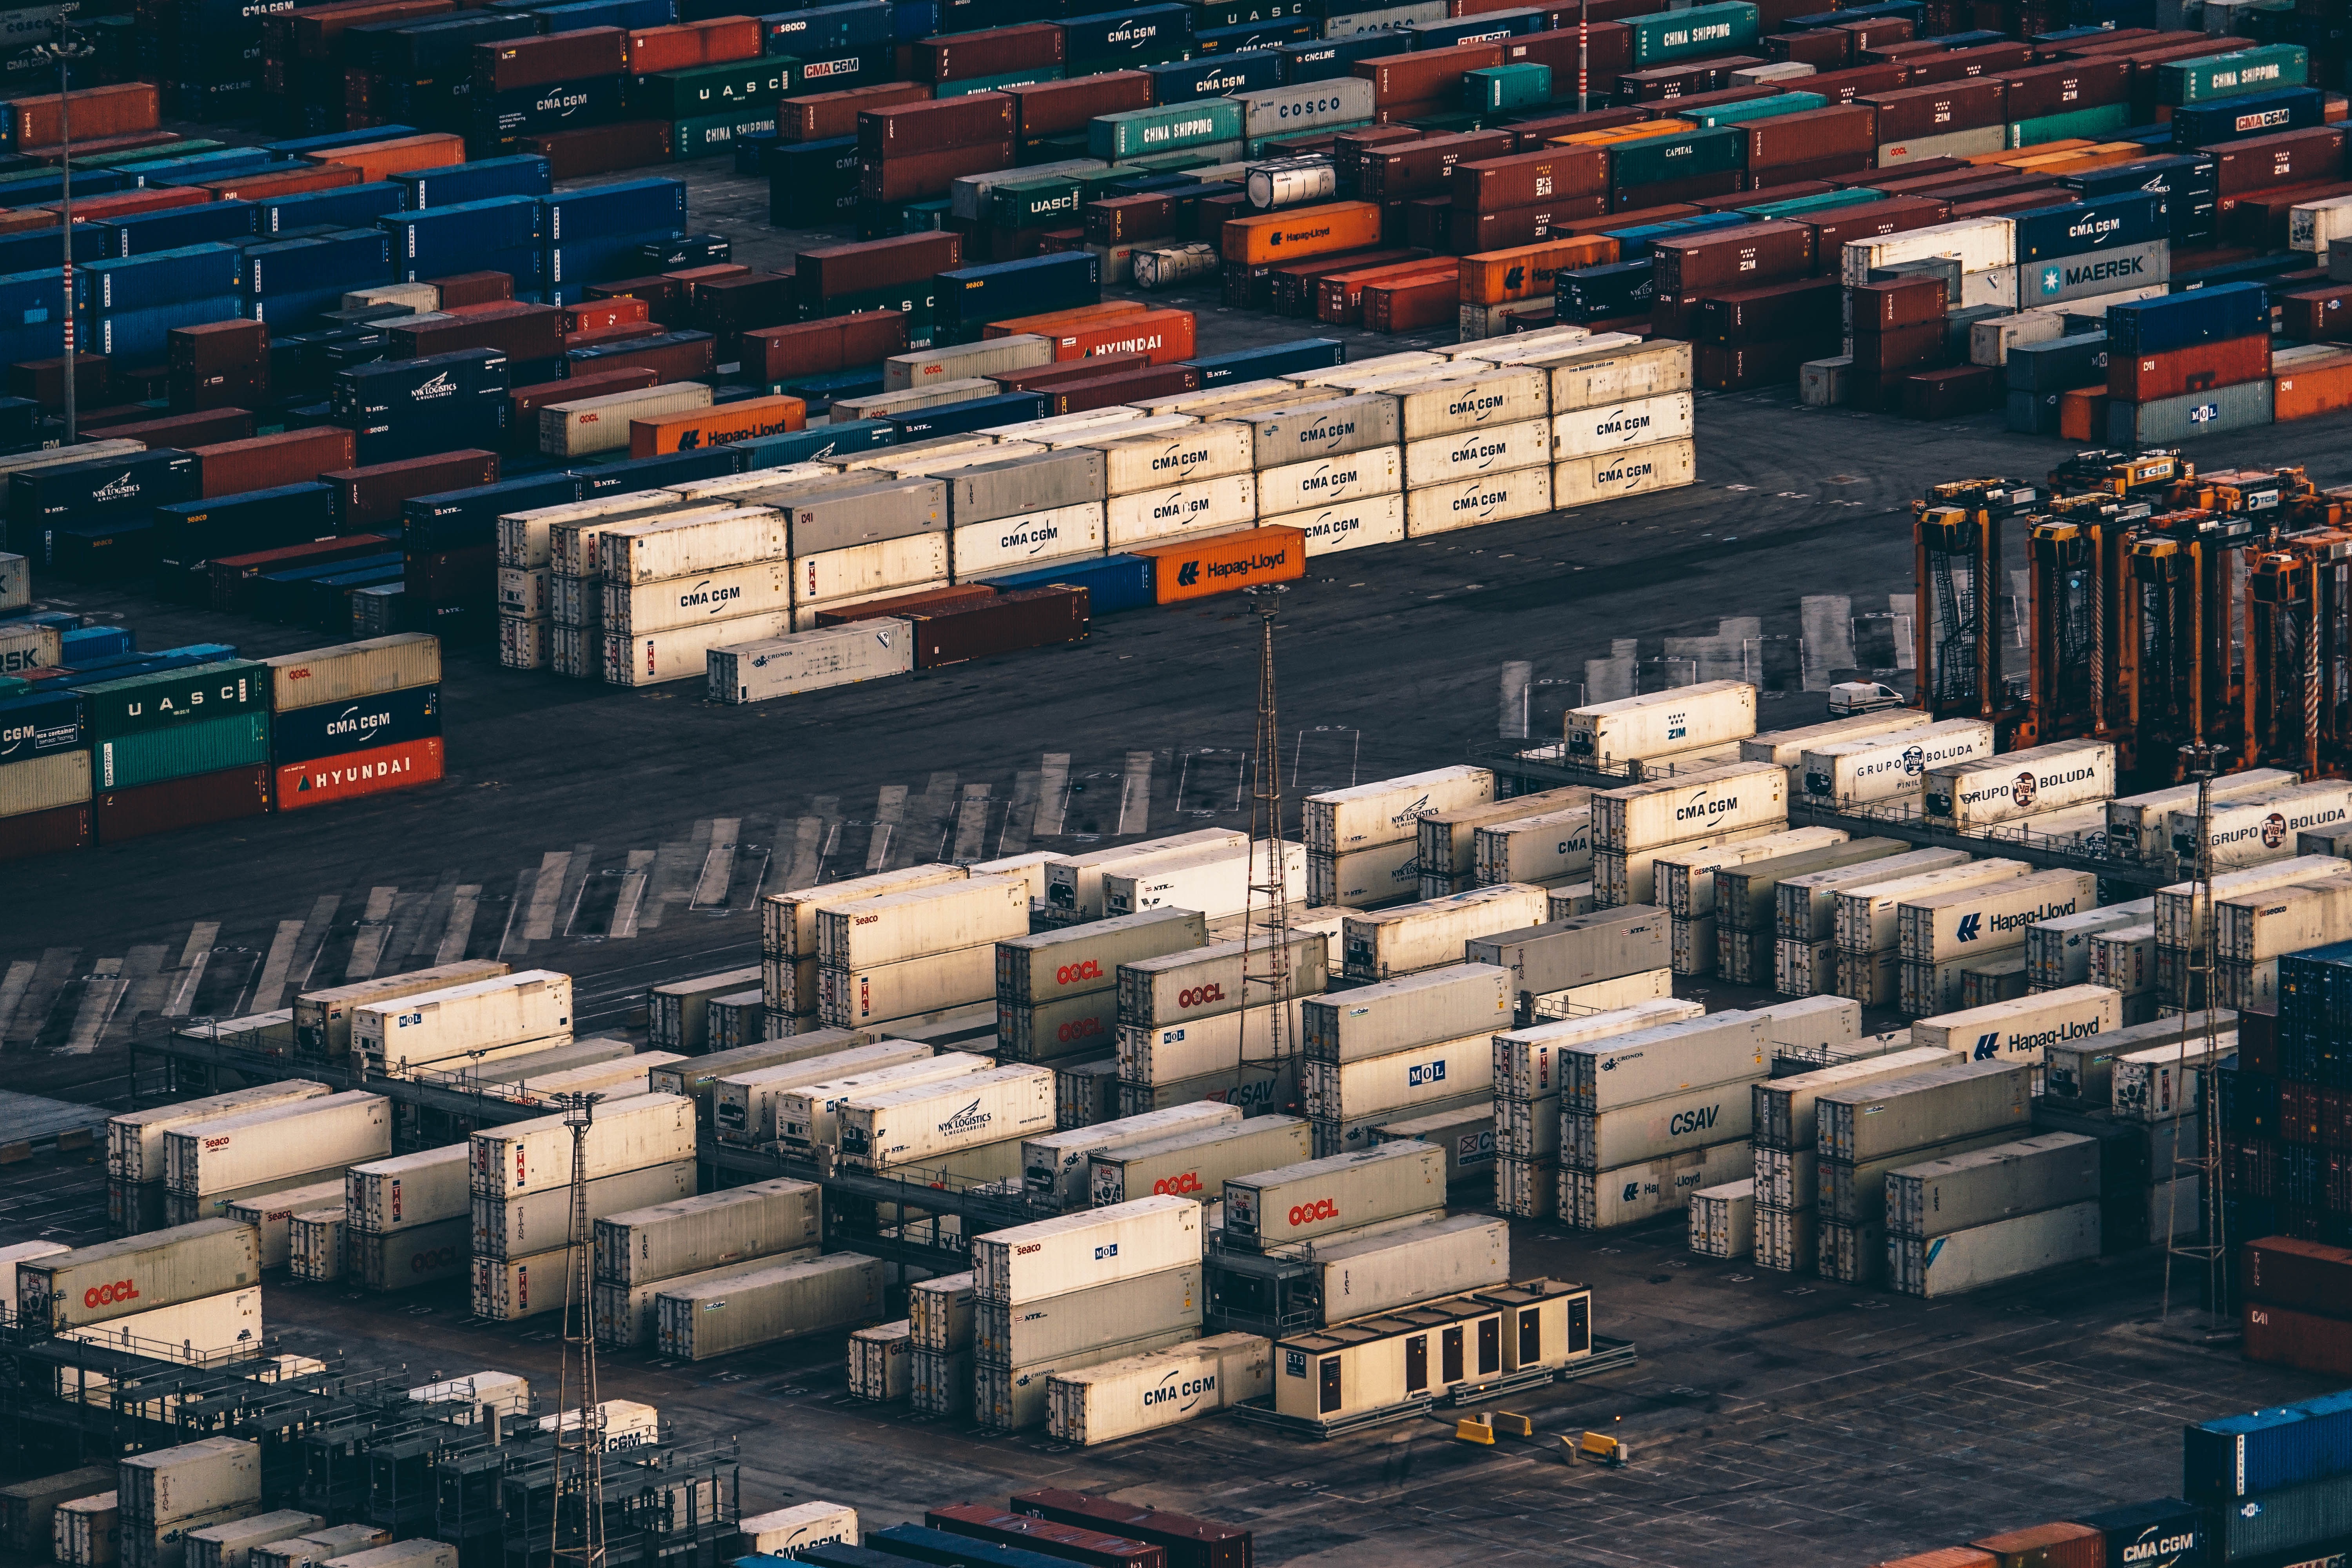
architecture, skyline, city, skyscraper, ship, cityscape, downtown, cargo ship, tower block, container, cargo, shipping, metropolis, neighbourhood, aerial photography, urban area, residential area, human settlement, metropolitan area